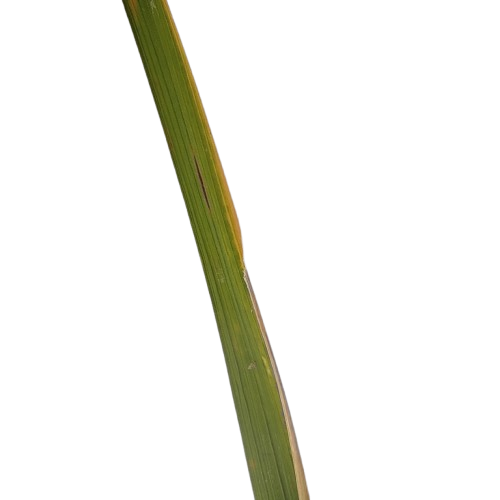
Label: Leaf Scald